Maximus Planudes

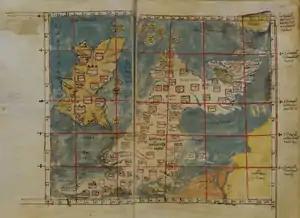
The early-14th century map of the British Isles from the Codex Vatopedinus 655, sometimes associated with Planudes.

He was the author of numerous works, including: a Greek grammar in the form of question and answer, like the "Erotemata" of Manuel Moschopulus, with an appendix on the so-called "Political verse"; a treatise on syntax; a biography of Aesop and a prose version of the fables; "scholia" on certain Greek authors; two hexameter poems, one a eulogy of Claudius Ptolemaeus— whose "Geography" was rediscovered by Planudes, who translated it into Latin— the other an account of the sudden change of an ox into a mouse; a treatise on the method of calculating in use amongst the Indians; and "scholia" to the first two books of the "Arithmetic" of Diophantus.